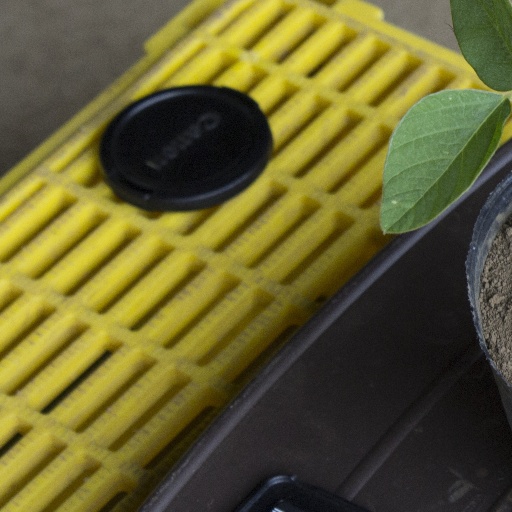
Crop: soybean